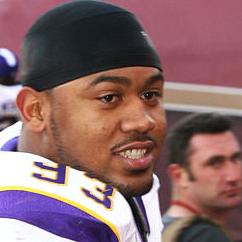
Age: 26